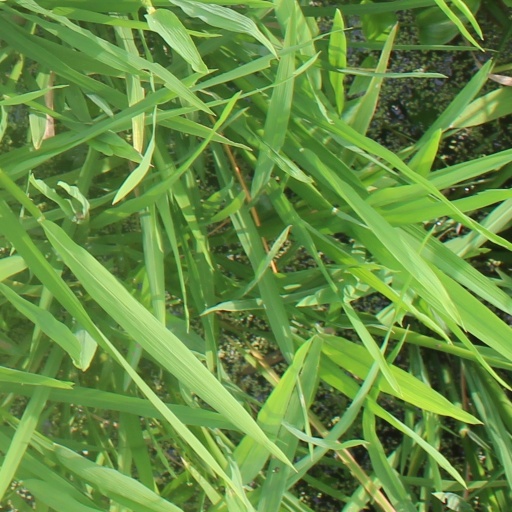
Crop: rice